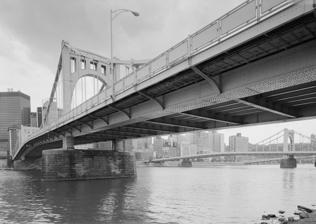
Building: Andy Warhol Bridge
Country: United States of America
Year built: 1926
Bridge over the Allegheny River in Pittsburgh, Pennsylvania, US Andy Warhol Bridge From north bank of the Allegheny River , looking southwest, downtown Pittsburgh in background, Roberto Clemente Bridge at right. Shows main plate girder (bearing compressive forces) and sidewalk support. Coordinates 40°26′46″N 80°00′05″W / 40.44611°N 80.00139°W / 40.44611; -80.00139 Carries Seventh Street Crosses Allegheny River Official name Andy Warhol Bridge Named for Andy Warhol Maintained by Allegheny County Characteristics Design Suspension bridge Total length 1,061 ft (323 m) Width 62 ft (19 m) Vertical clearance above 78 ft towers Height 83.5 ft (25.5 m) History Constructed by American Bridge Company Construction start 1925 Construction end 1926 Opened June 17, 1926 U.S. National Register of Historic Places Pittsburgh Landmark – PHLF NRHP reference No. 86000018 Significant dates Added to NRHP January 7, 1986 Designated PHLF 1988 Location Andy Warhol Bridge , also known as the Seventh Street Bridge , spans the Allegheny River in Downtown Pittsburgh . It is the only bridge in the United States named for a visual artist .  It was opened at a cost of $1.5 million on June 17, 1926, in a ceremony attended by 2,000. History and architectural features Named for the artist Andy Warhol , a Pittsburgh native, this structure is one of three parallel bridges called The Three Sisters , the others being the Roberto Clemente Bridge and the Rachel Carson Bridge . The Three Sisters are self-anchored suspension bridges and are historically significant because they are the only trio of nearly identical bridges — as well as the first self-anchored suspension spans — built in the United States. The bridge was renamed for Warhol on March 18, 2005, as part of the tenth-anniversary celebration for the Andy Warhol Museum . The museum is nearby at 117 Sandusky Street, a street which leads to the bridge from the north side of the river on Pittsburgh's North Shore . On August 11, 2013, the Andy Warhol Bridge was covered with 580 knitted and crocheted panels in a yarn bombing project known as Knit the Bridge that lasted for four weeks. This is the third bridge on the site, the first having been demolished in early 1884. Construction of its replacement began in 1884, opening to traffic in 1887. Gallery Western side of the bridge Facing north on the bridge Banner for the bridge's namesake, Andy Warhol "Knit the Bridge" yarn bombing event on the bridge in August 2013 Historic plaque for Seventh Street Bridge Duquesne Wharf, circa 1912, showing the second Seventh Street Bridge See also List of bridges documented by the Historic American Engineering Record in Pennsylvania List of crossings of the Allegheny River References